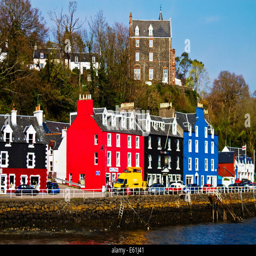
coloured houses on the harbour